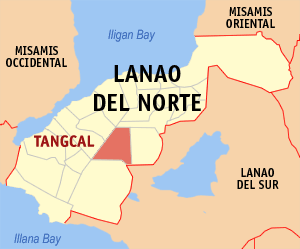
Tangcal est une localité de la province de Lanao du Nord, aux Philippines. En 2015, elle compte 15 181 habitants.